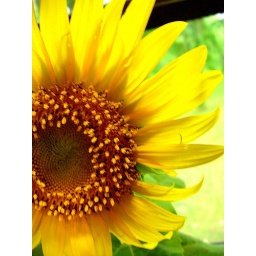
a sunflower in my grandma's kitchen window